Stockton and Darlington Railway

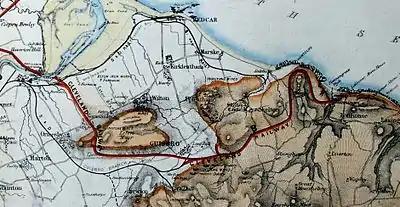
The railways in Cleveland in 1863, the Cleveland Railway shown in red

The Croft branch opened in October 1829. Construction of the suspension bridge across the Tees started in July 1829, but was suspended in October after the Tees Navigation Company pointed out the S&DR had no permission to cross the Old Channel of the Tees. The S&DR prepared to return to Parliament but withdrew after a design for a drawbridge was agreed with the Navigation Company. The line to Middlesbrough was laid with malleable iron rails weighing , resting on oak blocks. The suspension bridge had been designed to carry 150 tons, but the cast iron retaining plates split when it was tested with just 66 tons and loaded trains had to cross with the waggons split into groups of four linked by a chain. For the opening ceremony on 27 December 1830, "Globe", a new locomotive designed by Hackworth for passenger trains, hauled people in carriages and waggons fitted with seats across the bridge to the staiths at Port Darlington, which had berths for six ships. Stockton continued to be served by a station on the line to the quay until 1848, when it was replaced by a station on the Middlesbrough line on the other side of the Tees. Before May 1829, Thomas Richardson had bought about near Port Darlington, and with Joseph and Edward Pease and others he formed the Owners of the Middlesbrough Estate to develop it. Middlesbrough had only a few houses before the coming of the railway, but a year later had a population of over 2,000 and at the 2011 census had over 138,000 people.